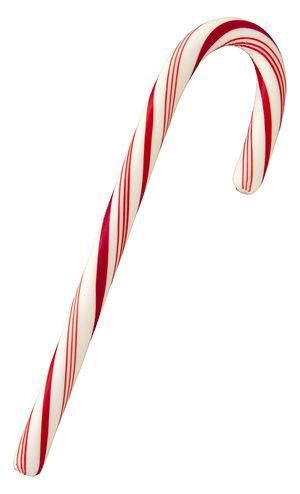
Cet article est une liste des plats souvent mangés à travers le monde durant la période de l’année associée à Noël.